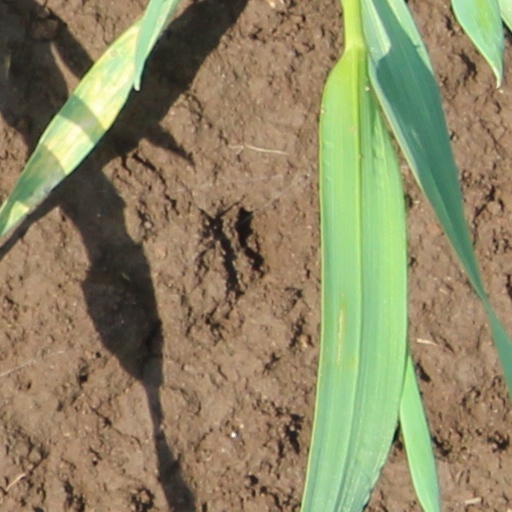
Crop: wheat